Brave the Dark

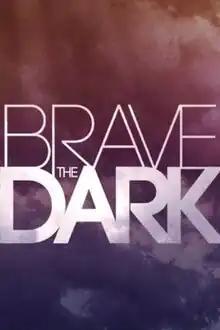
Theatrical release poster

Brave the Dark is a 2023 American coming-of-age drama film directed by Damian Harris and starring Jared Harris and Nicholas Hamilton. The film premiered at the Heartland International Film Festival in October 2023, and was released in the United States on January 24, 2025. It has received mixed reviews from critics.